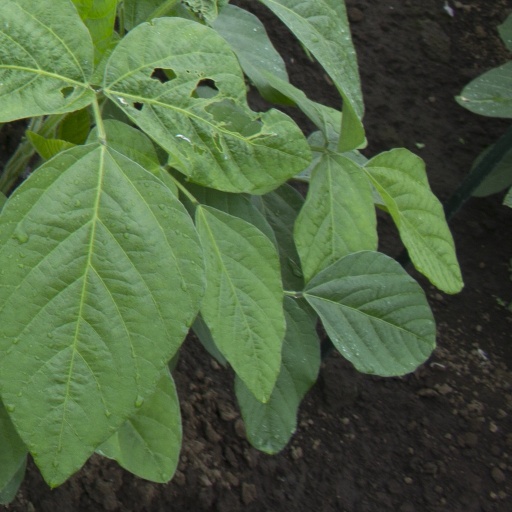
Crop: soybean